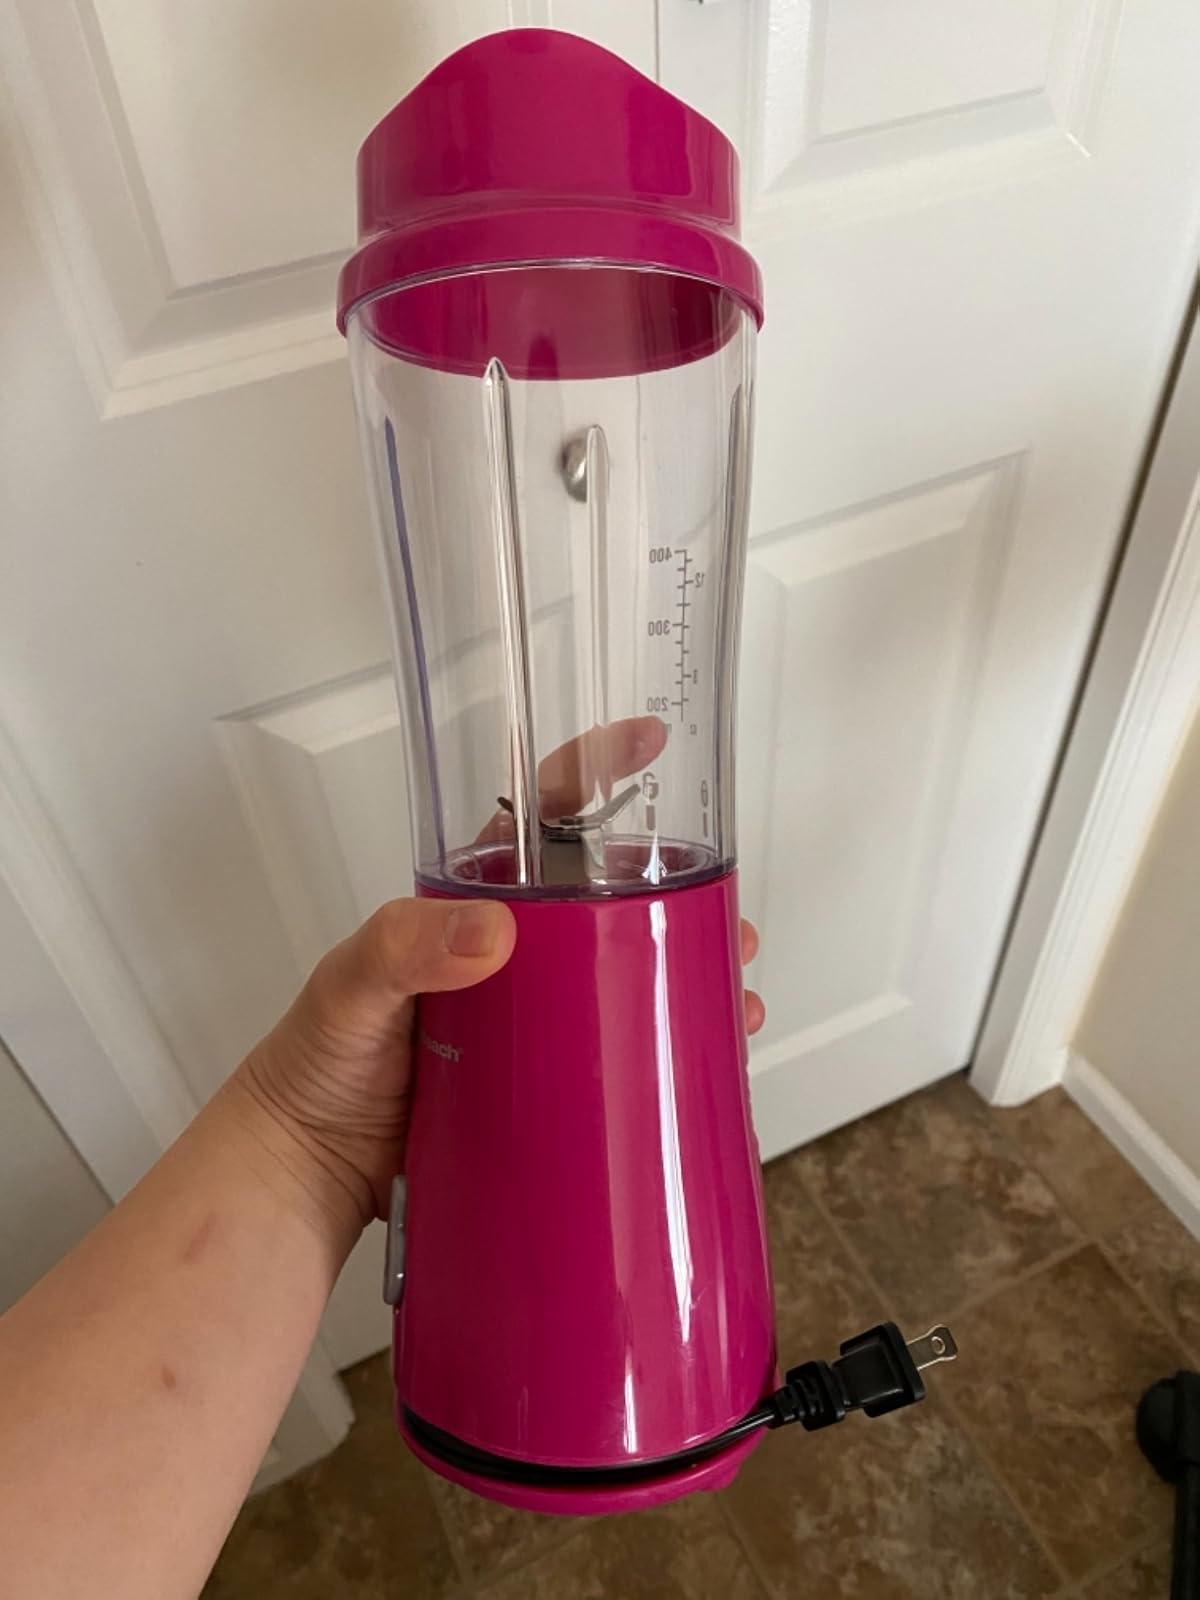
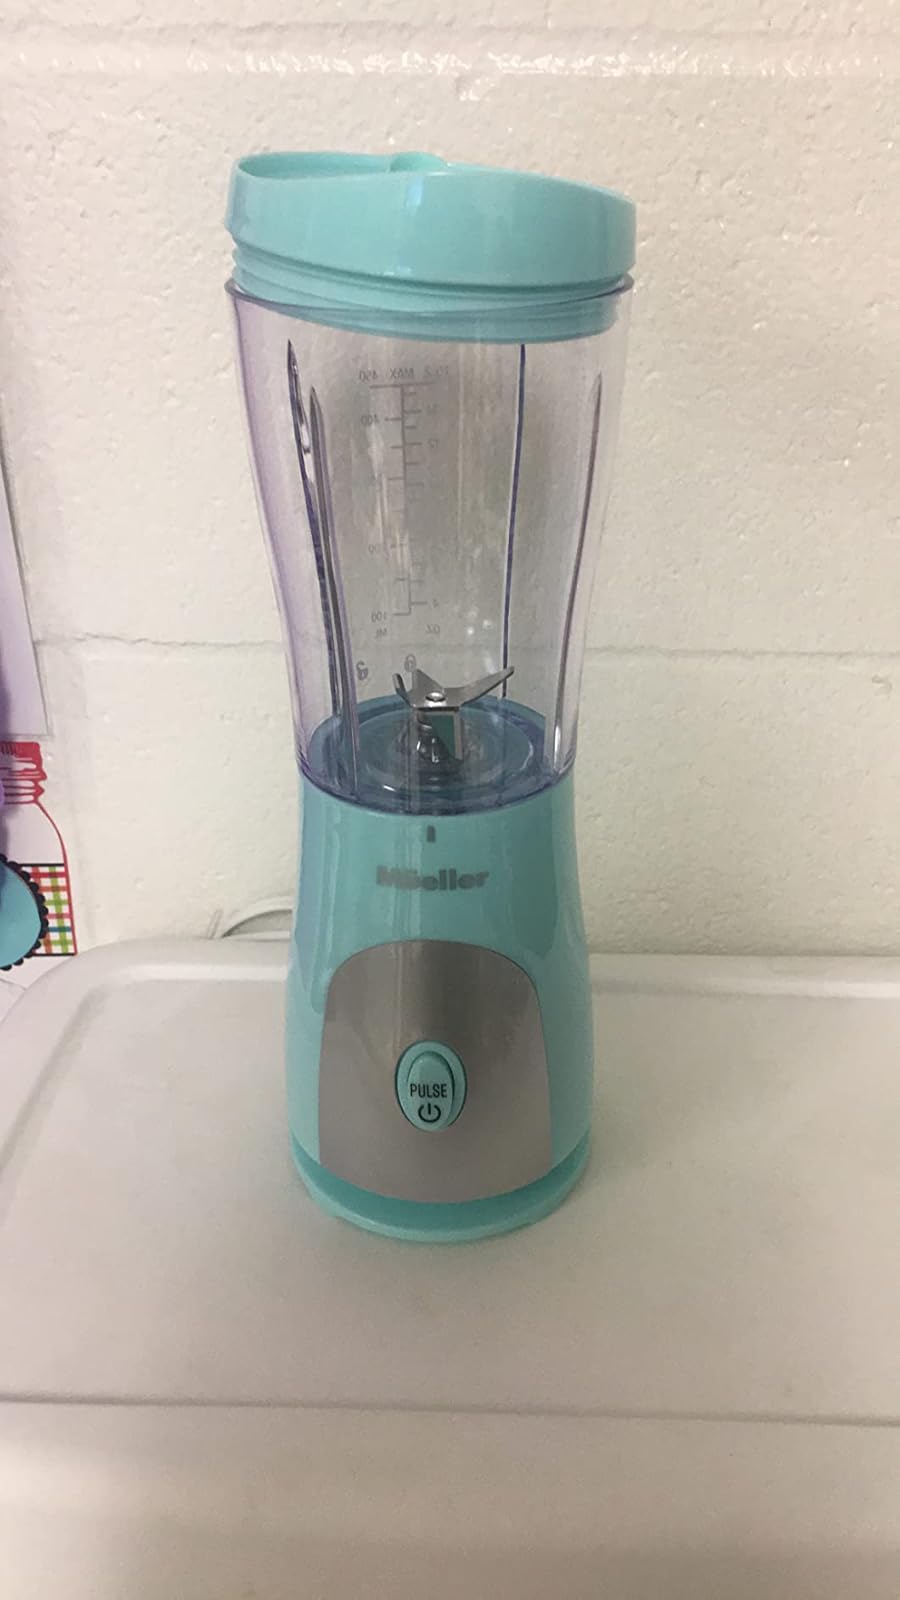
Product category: items_blender
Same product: no